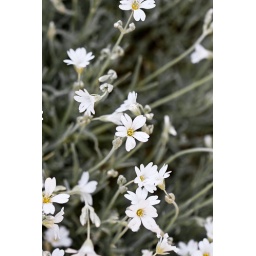
These tiny white campion flowers stood out precisely because of how little colour there was in this patch.